Tana Tidung Regency

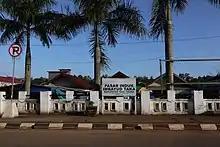
Main wet market building of the Tana Tidung Regency

The regency's economy is dominated by agriculture, which is responsible for 31.40% of its gross regional product as of 2020. The second biggest sector is mining, producing 29.45% of the gross regional product. Another significant sector is construction and administration services, with contributions of 17.79% and 10.54% gross regional product, respectively. The fastest growing sector in 2020 was electricity and gas with a 12.47% increase, while mining showed a sharp decline of 5.03% in the same year.